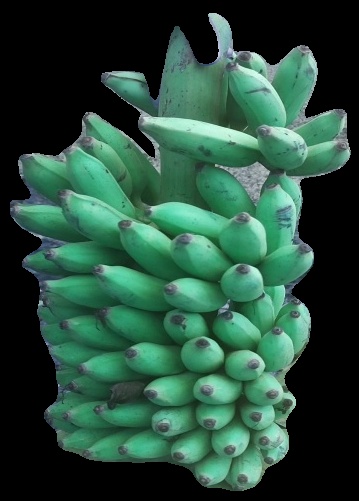
Variety: elakki-bale
Grade: grade2